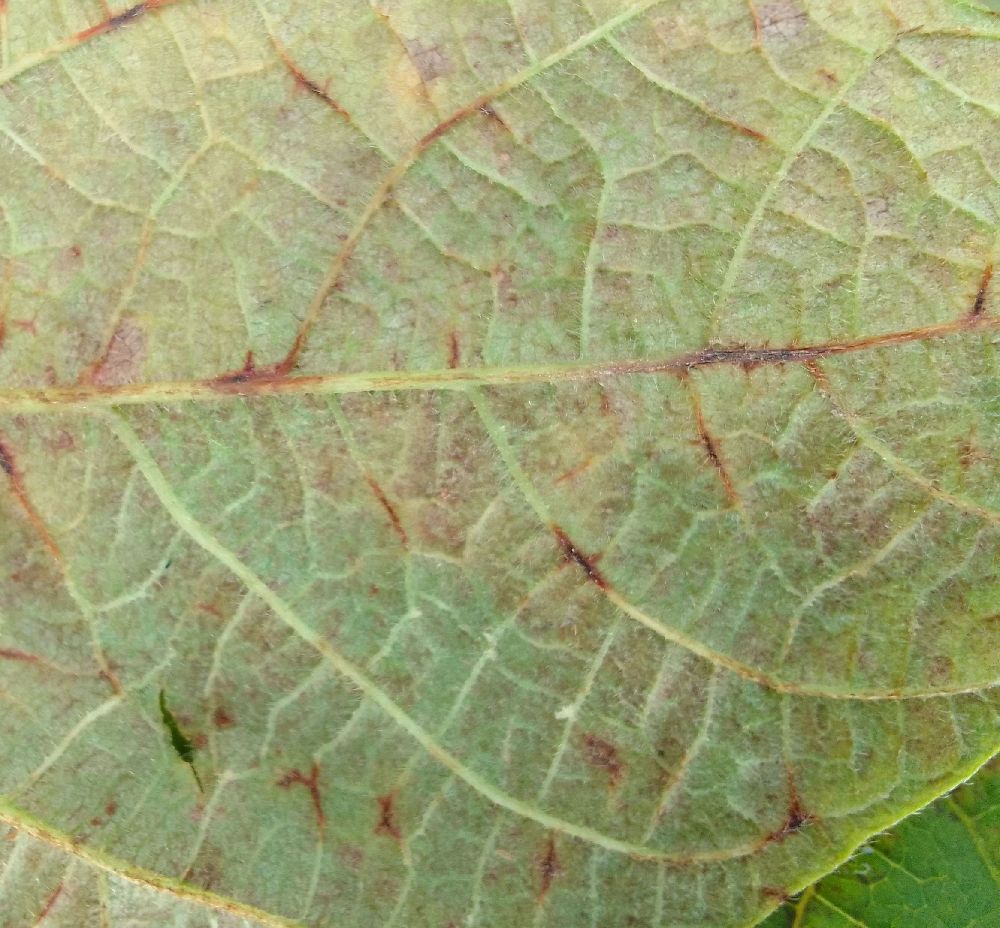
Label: anthracnose